Thomas Hertog

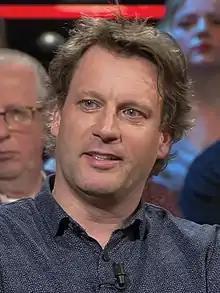
Thomas Hertog

Thomas Hertog is a Belgian cosmologist at KU Leuven university and was a key collaborator of Professor Stephen Hawking.